Edith Mayo

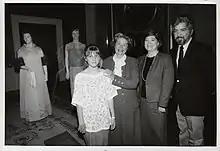
Lady Bird Johnson visits the National Museum of American History First Ladies Hall with granddaughter Claudia (left), and museum employees Edith Mayo and Manuel Melendez (on right), 1987

As curator emerita, she curated the major exhibit, "From Parlor to Politics: Women and Reform in America, 1890-1925" in 1990 and in 1992 she curated the museum's major exhibition about the first ladies of the United States: "First Ladies exhibition, First Ladies: Political Role and Public Image". The exhibition toured nationally from 2004-2007.